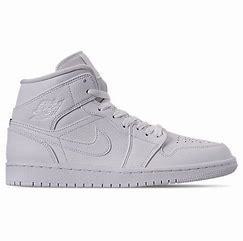
Brand: Jordan
Model: Air 1 Mid Retro Basketball